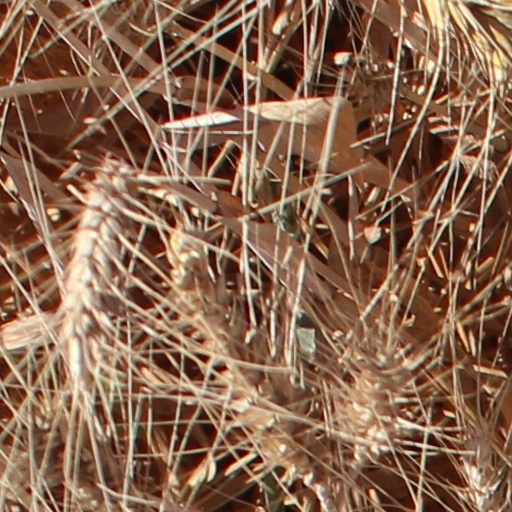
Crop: wheat